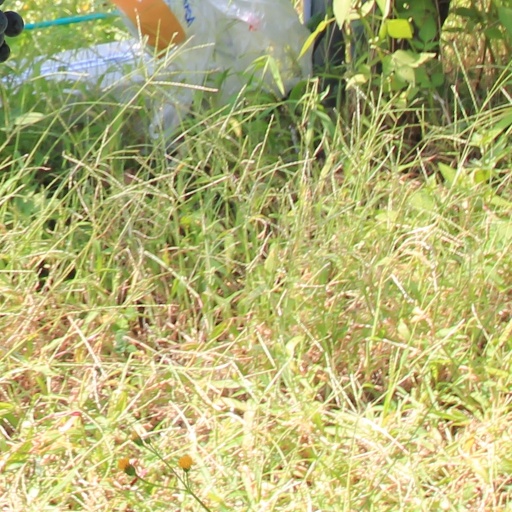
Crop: grape